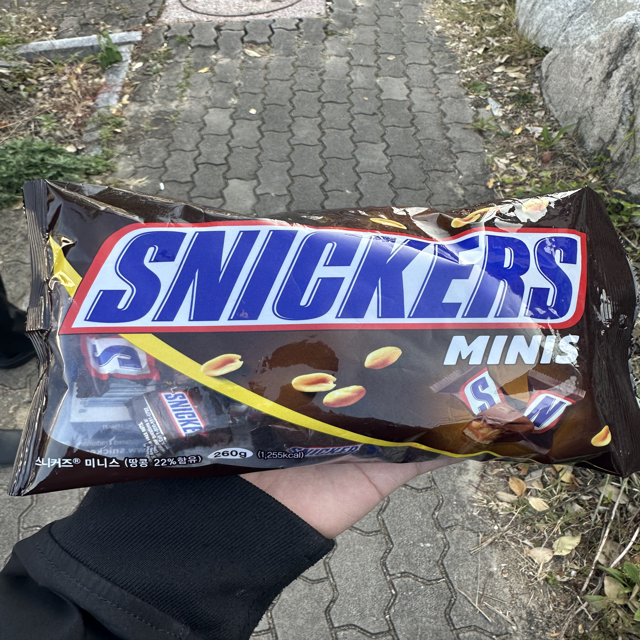
Label: plastics